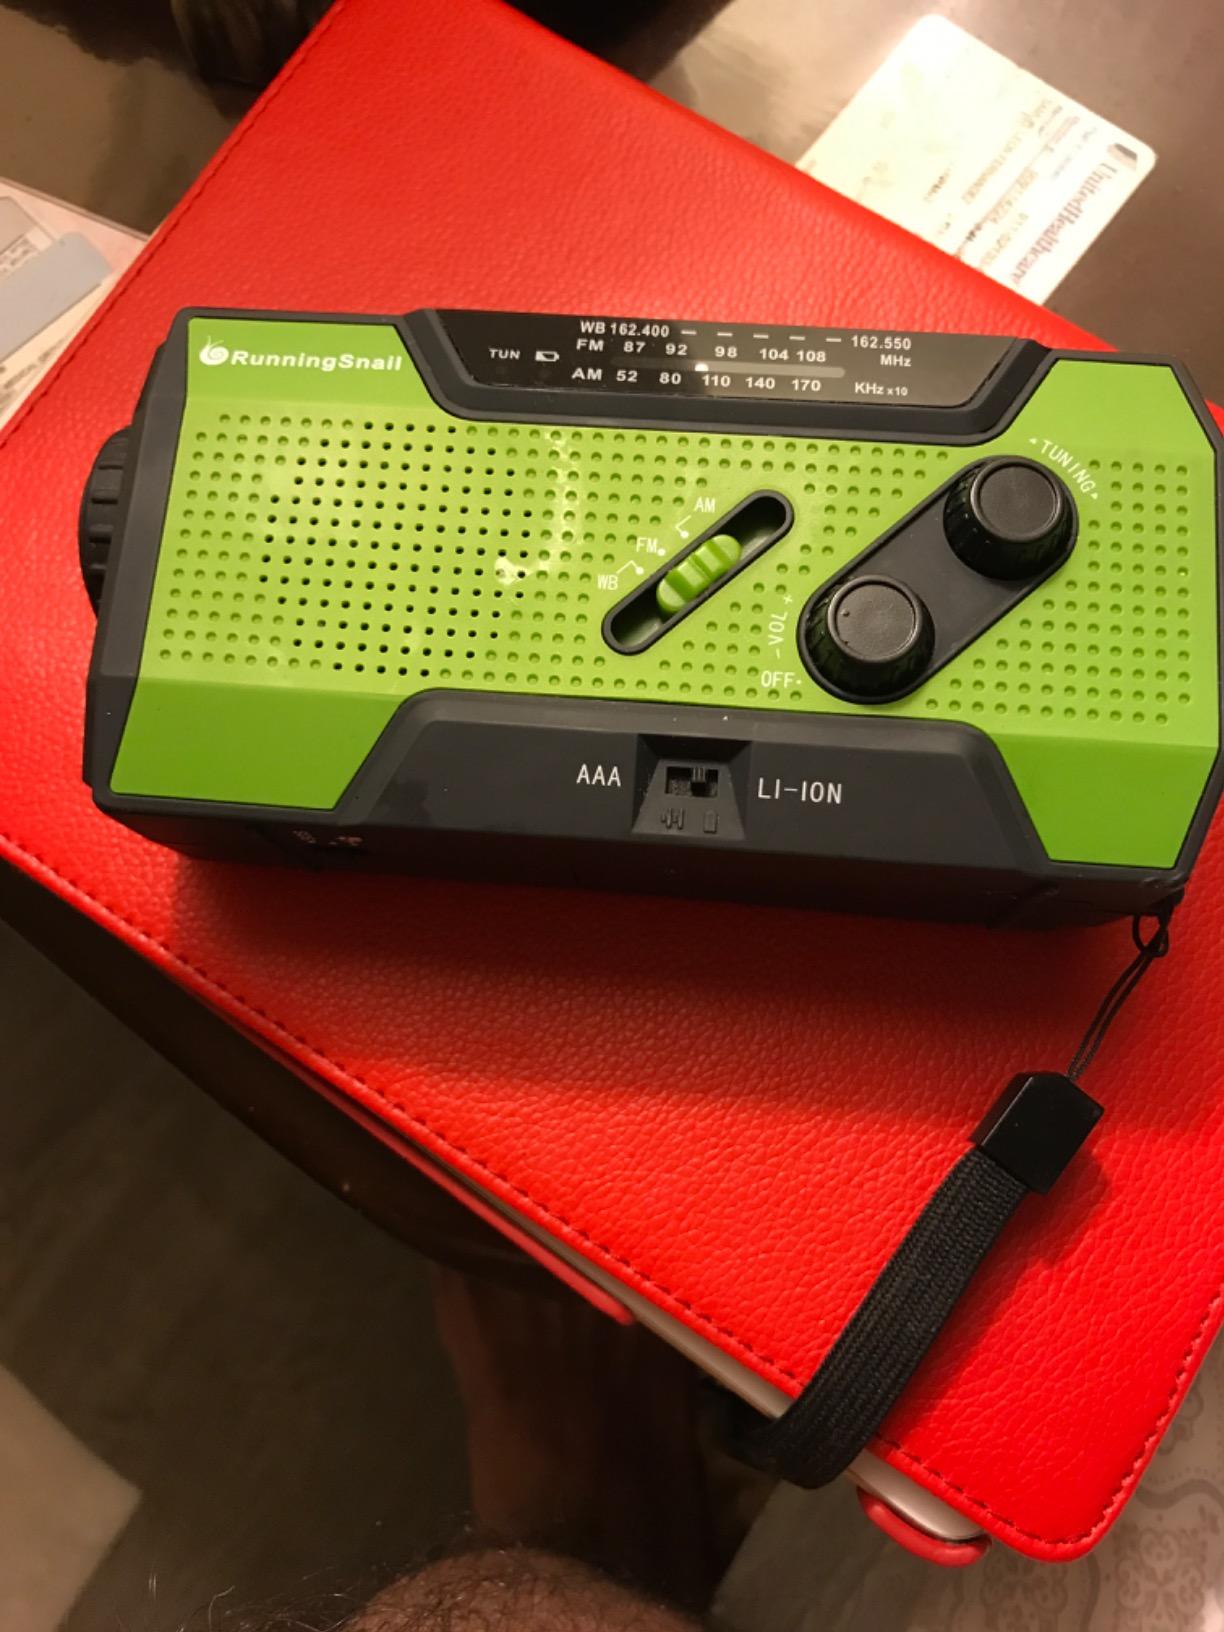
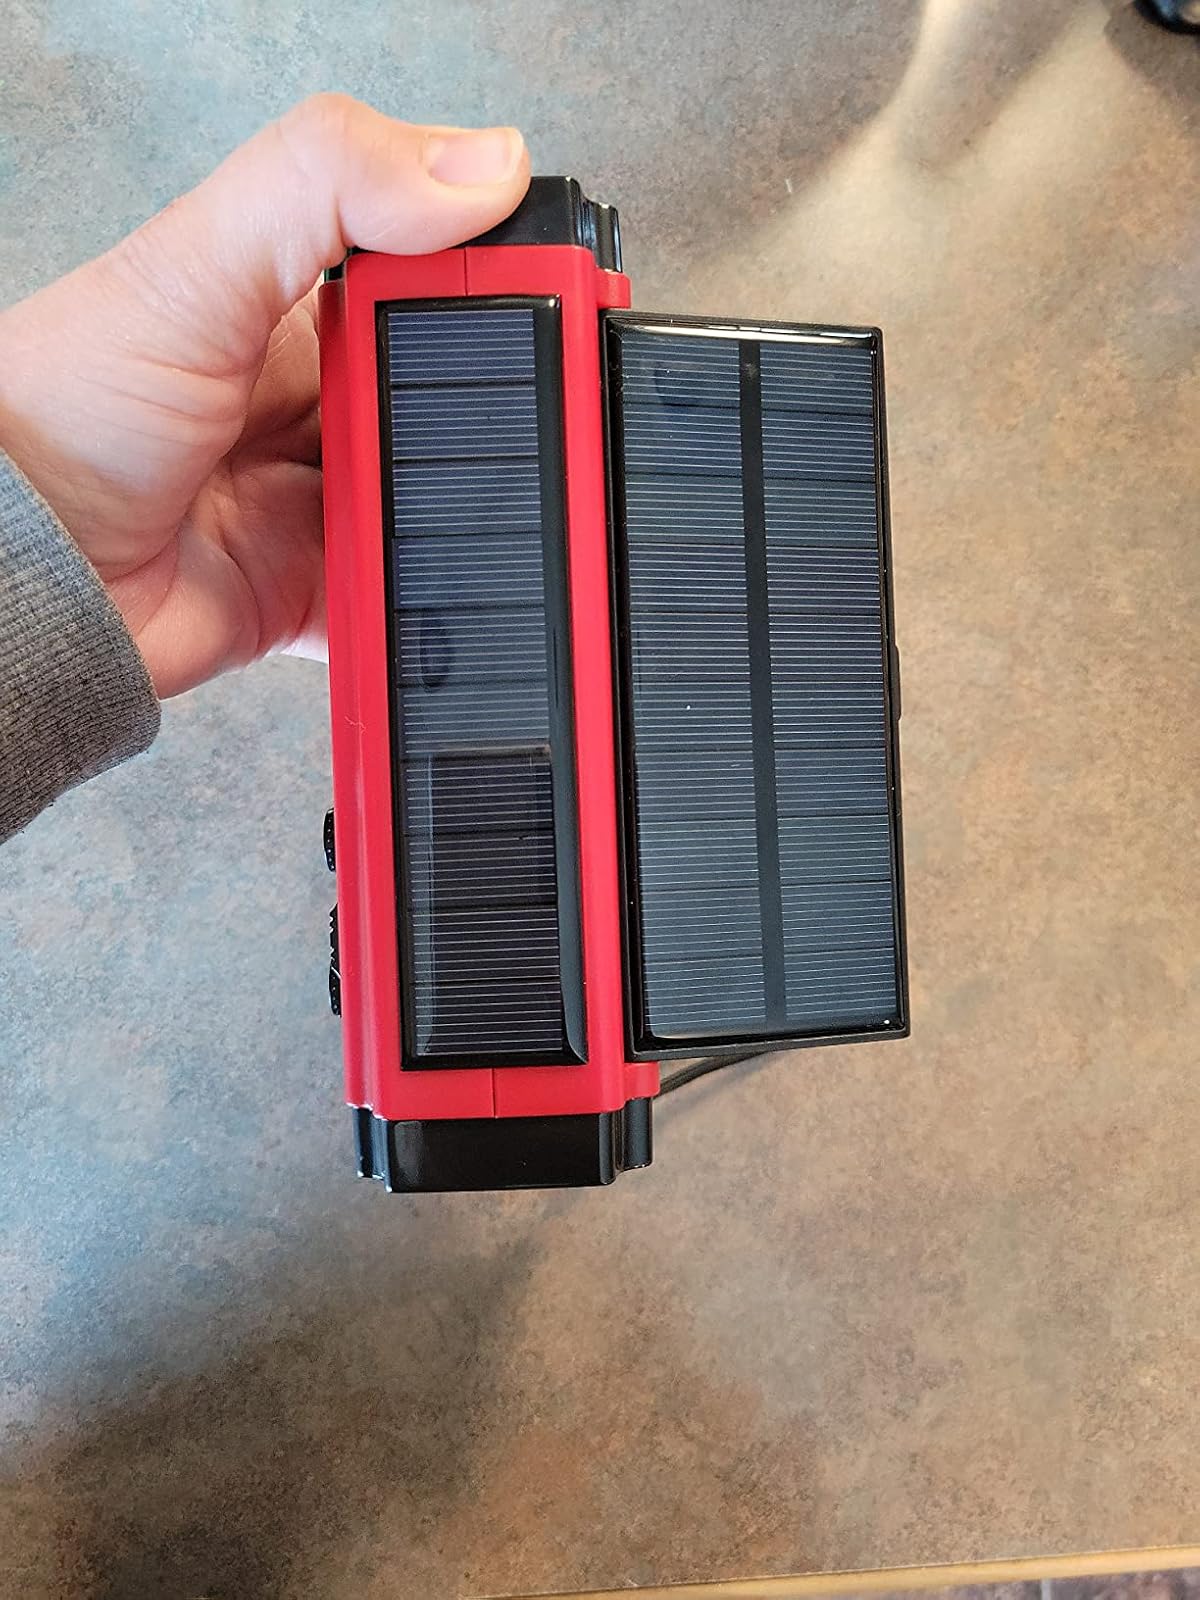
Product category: radio
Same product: no